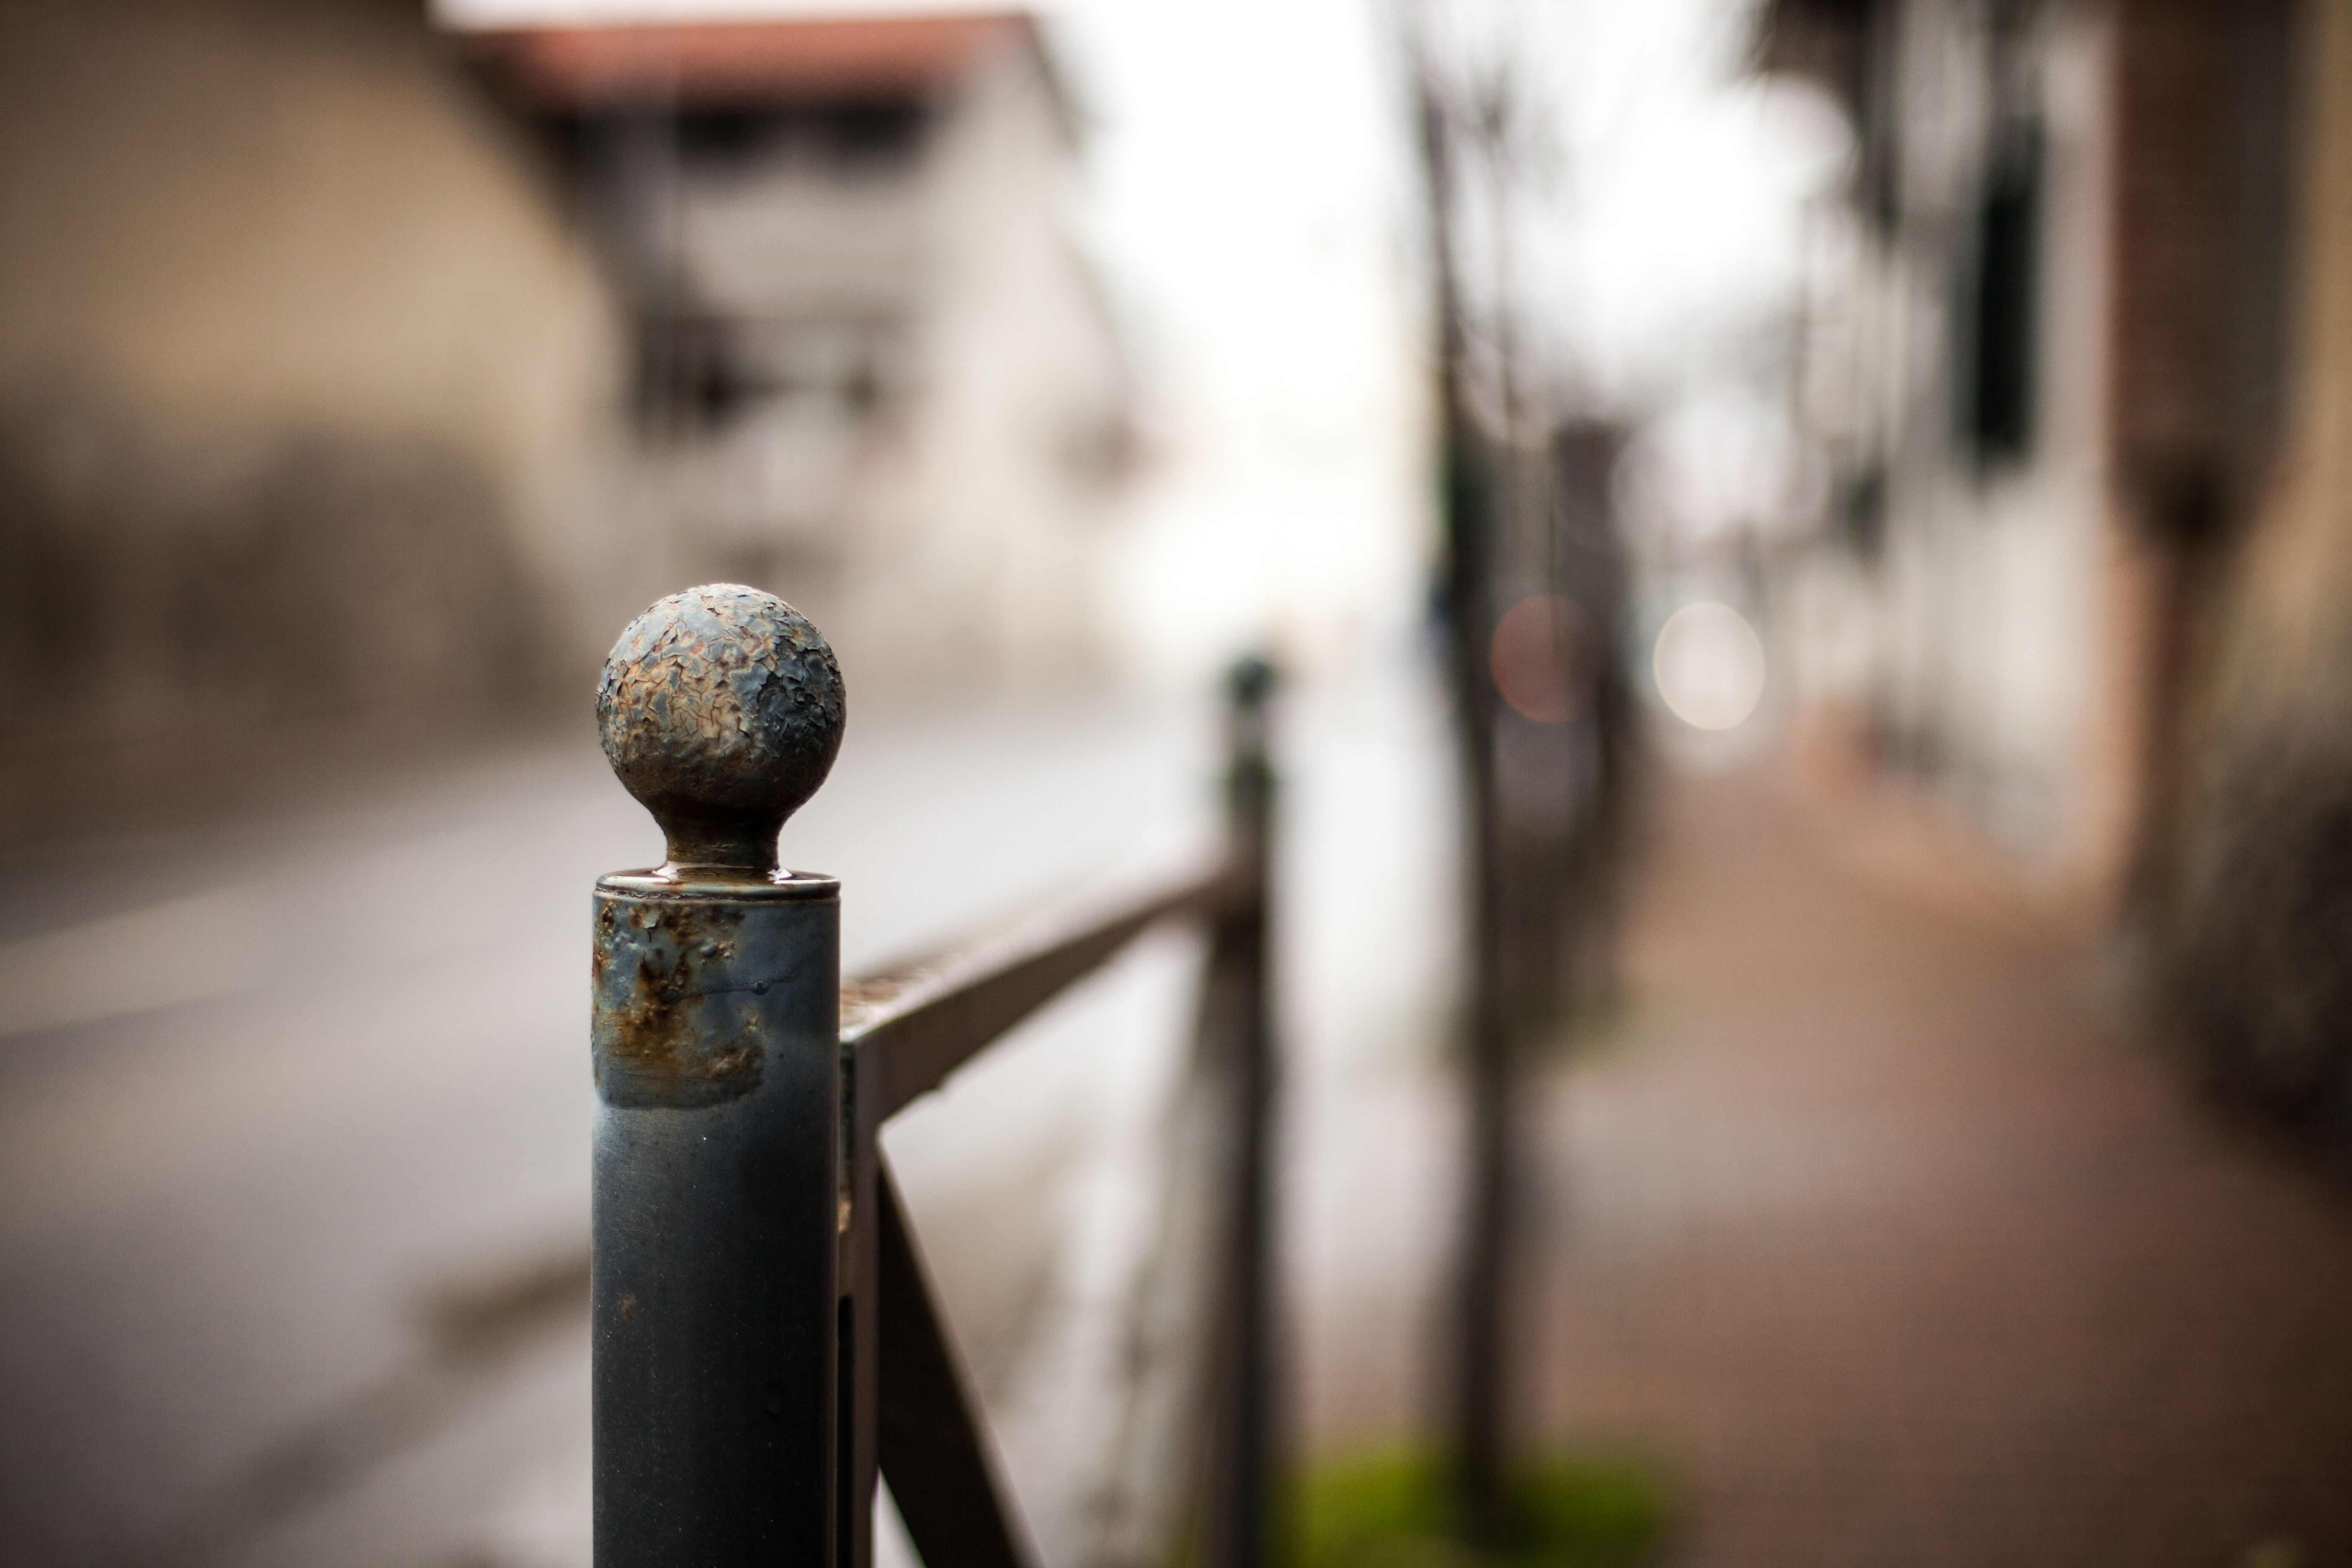
light, road, street, photography, rust, spring, color, metal, black, lighting, reflex camera, focus, photograph, image, single lens reflex camera